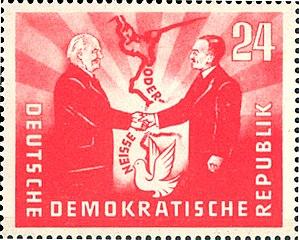
14 février : pacte sino-soviétique.
Le traité de Zgorzelec, dit aussi traité de Görlitz, est un traité signé en 1950, instaurant la reconnaissance de la ligne Oder-Neisse comme frontière d'État entre la République démocratique allemande et la Pologne.